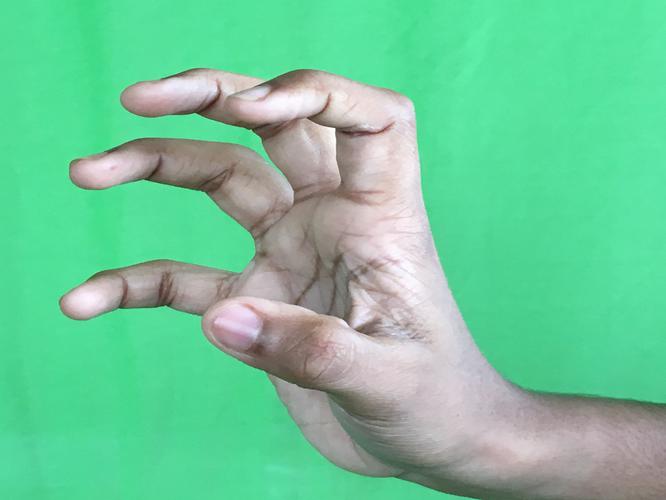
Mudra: Padmakosha
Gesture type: single_hand